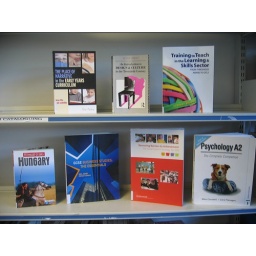
Move your mouse over each book cover and click on the link to search the library catalogue.